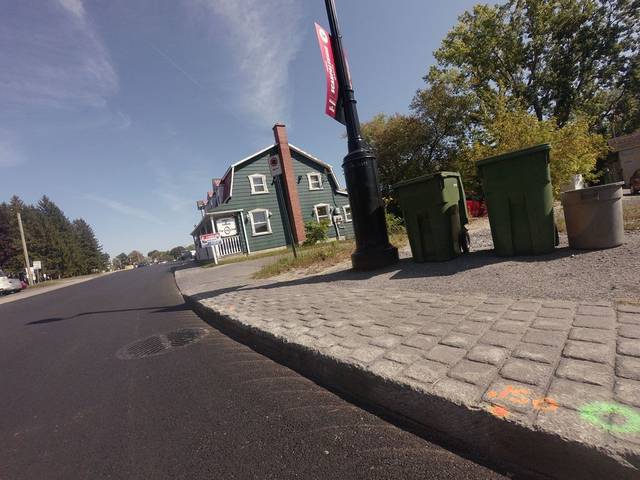
Region: Canada
Coordinates: 45.482, -73.869